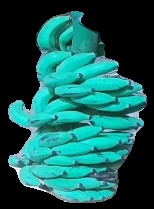
Variety: elakki-bale
Grade: grade3